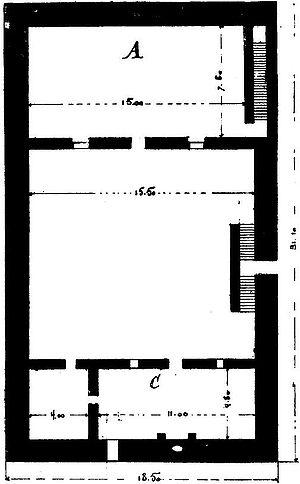
Le Donjon de Courmenant est situé dans l'ouest du département de la Sarthe, sur le territoire de la commune de Rouez, à six kilomètres au sud de Sillé-le-Guillaume.